Bluegate Fields

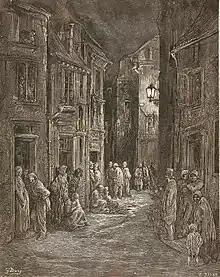
Bluegate Fields in 1872, by Gustave Doré.

Bluegate Fields (also known as Blue Gate Fields) was one of the worst slum areas that once existed just north of the old, east London docks during the Victorian era. Two streets in the area had actually been named Bluegate Fields at different times: present-day Dellow Street (along the eastern edge of the St. George's-in-the-East churchyard) and Cable Street (along the northern edge of the churchyard).